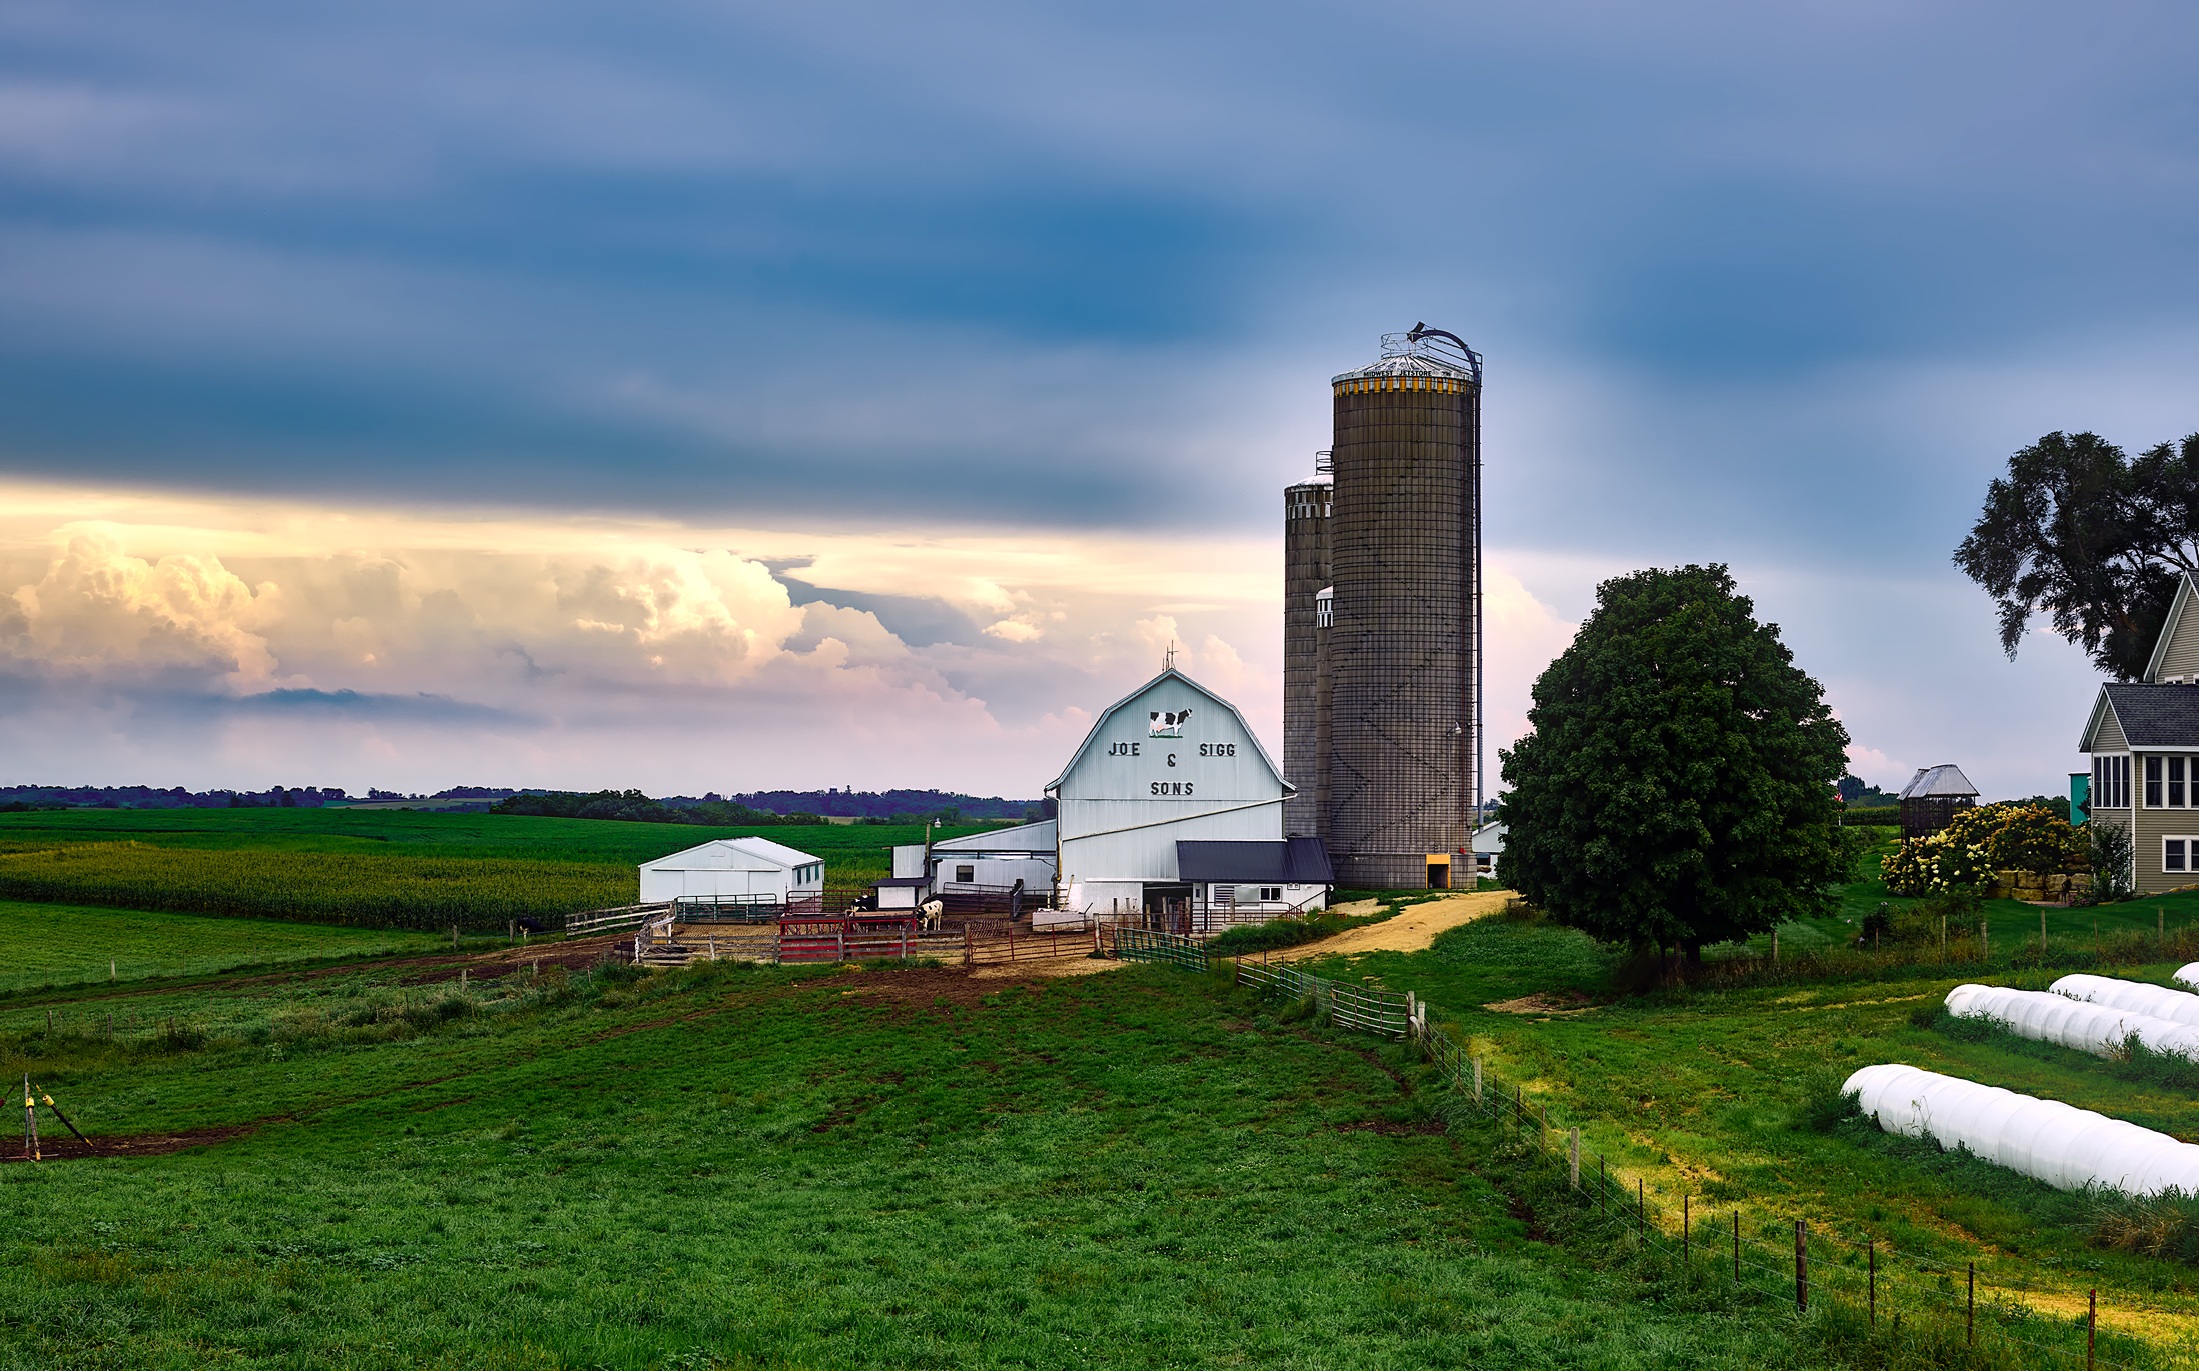
landscape, nature, cloud, sky, sunset, farm, meadow, house, hill, building, barn, country, rustic, dusk, rural, tower, scenic, agriculture, outdoors, hdr, clouds, fields, silo, beautiful, wisconsin, rural area, dairy farm